Gherman Titov

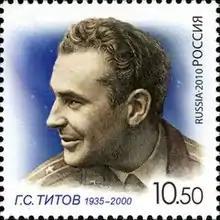
Titov on a Russian stamp

Gherman Titov was awarded the title Hero of the Soviet Union, two Orders of Lenin, and numerous medals and foreign orders. He was bestowed the title of the Hero of Socialist Labor of Bulgaria, Hero of Labour of Viet Nam and Hero of Mongolia. The Titov crater on the far side of the Moon and Titov Island in Ha Long Bay are named after him.